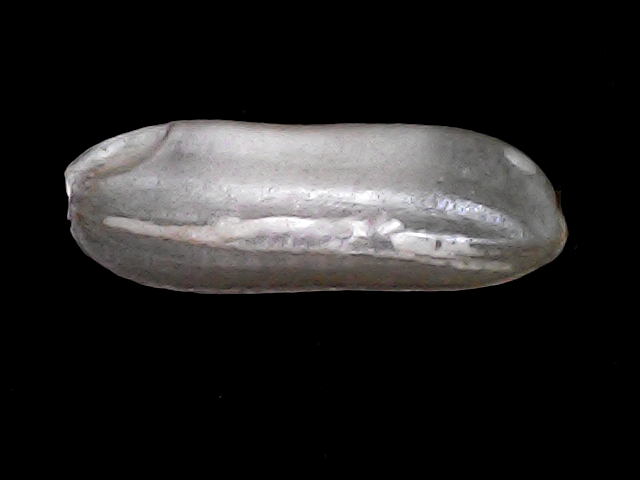
Rice variety: BRRI74